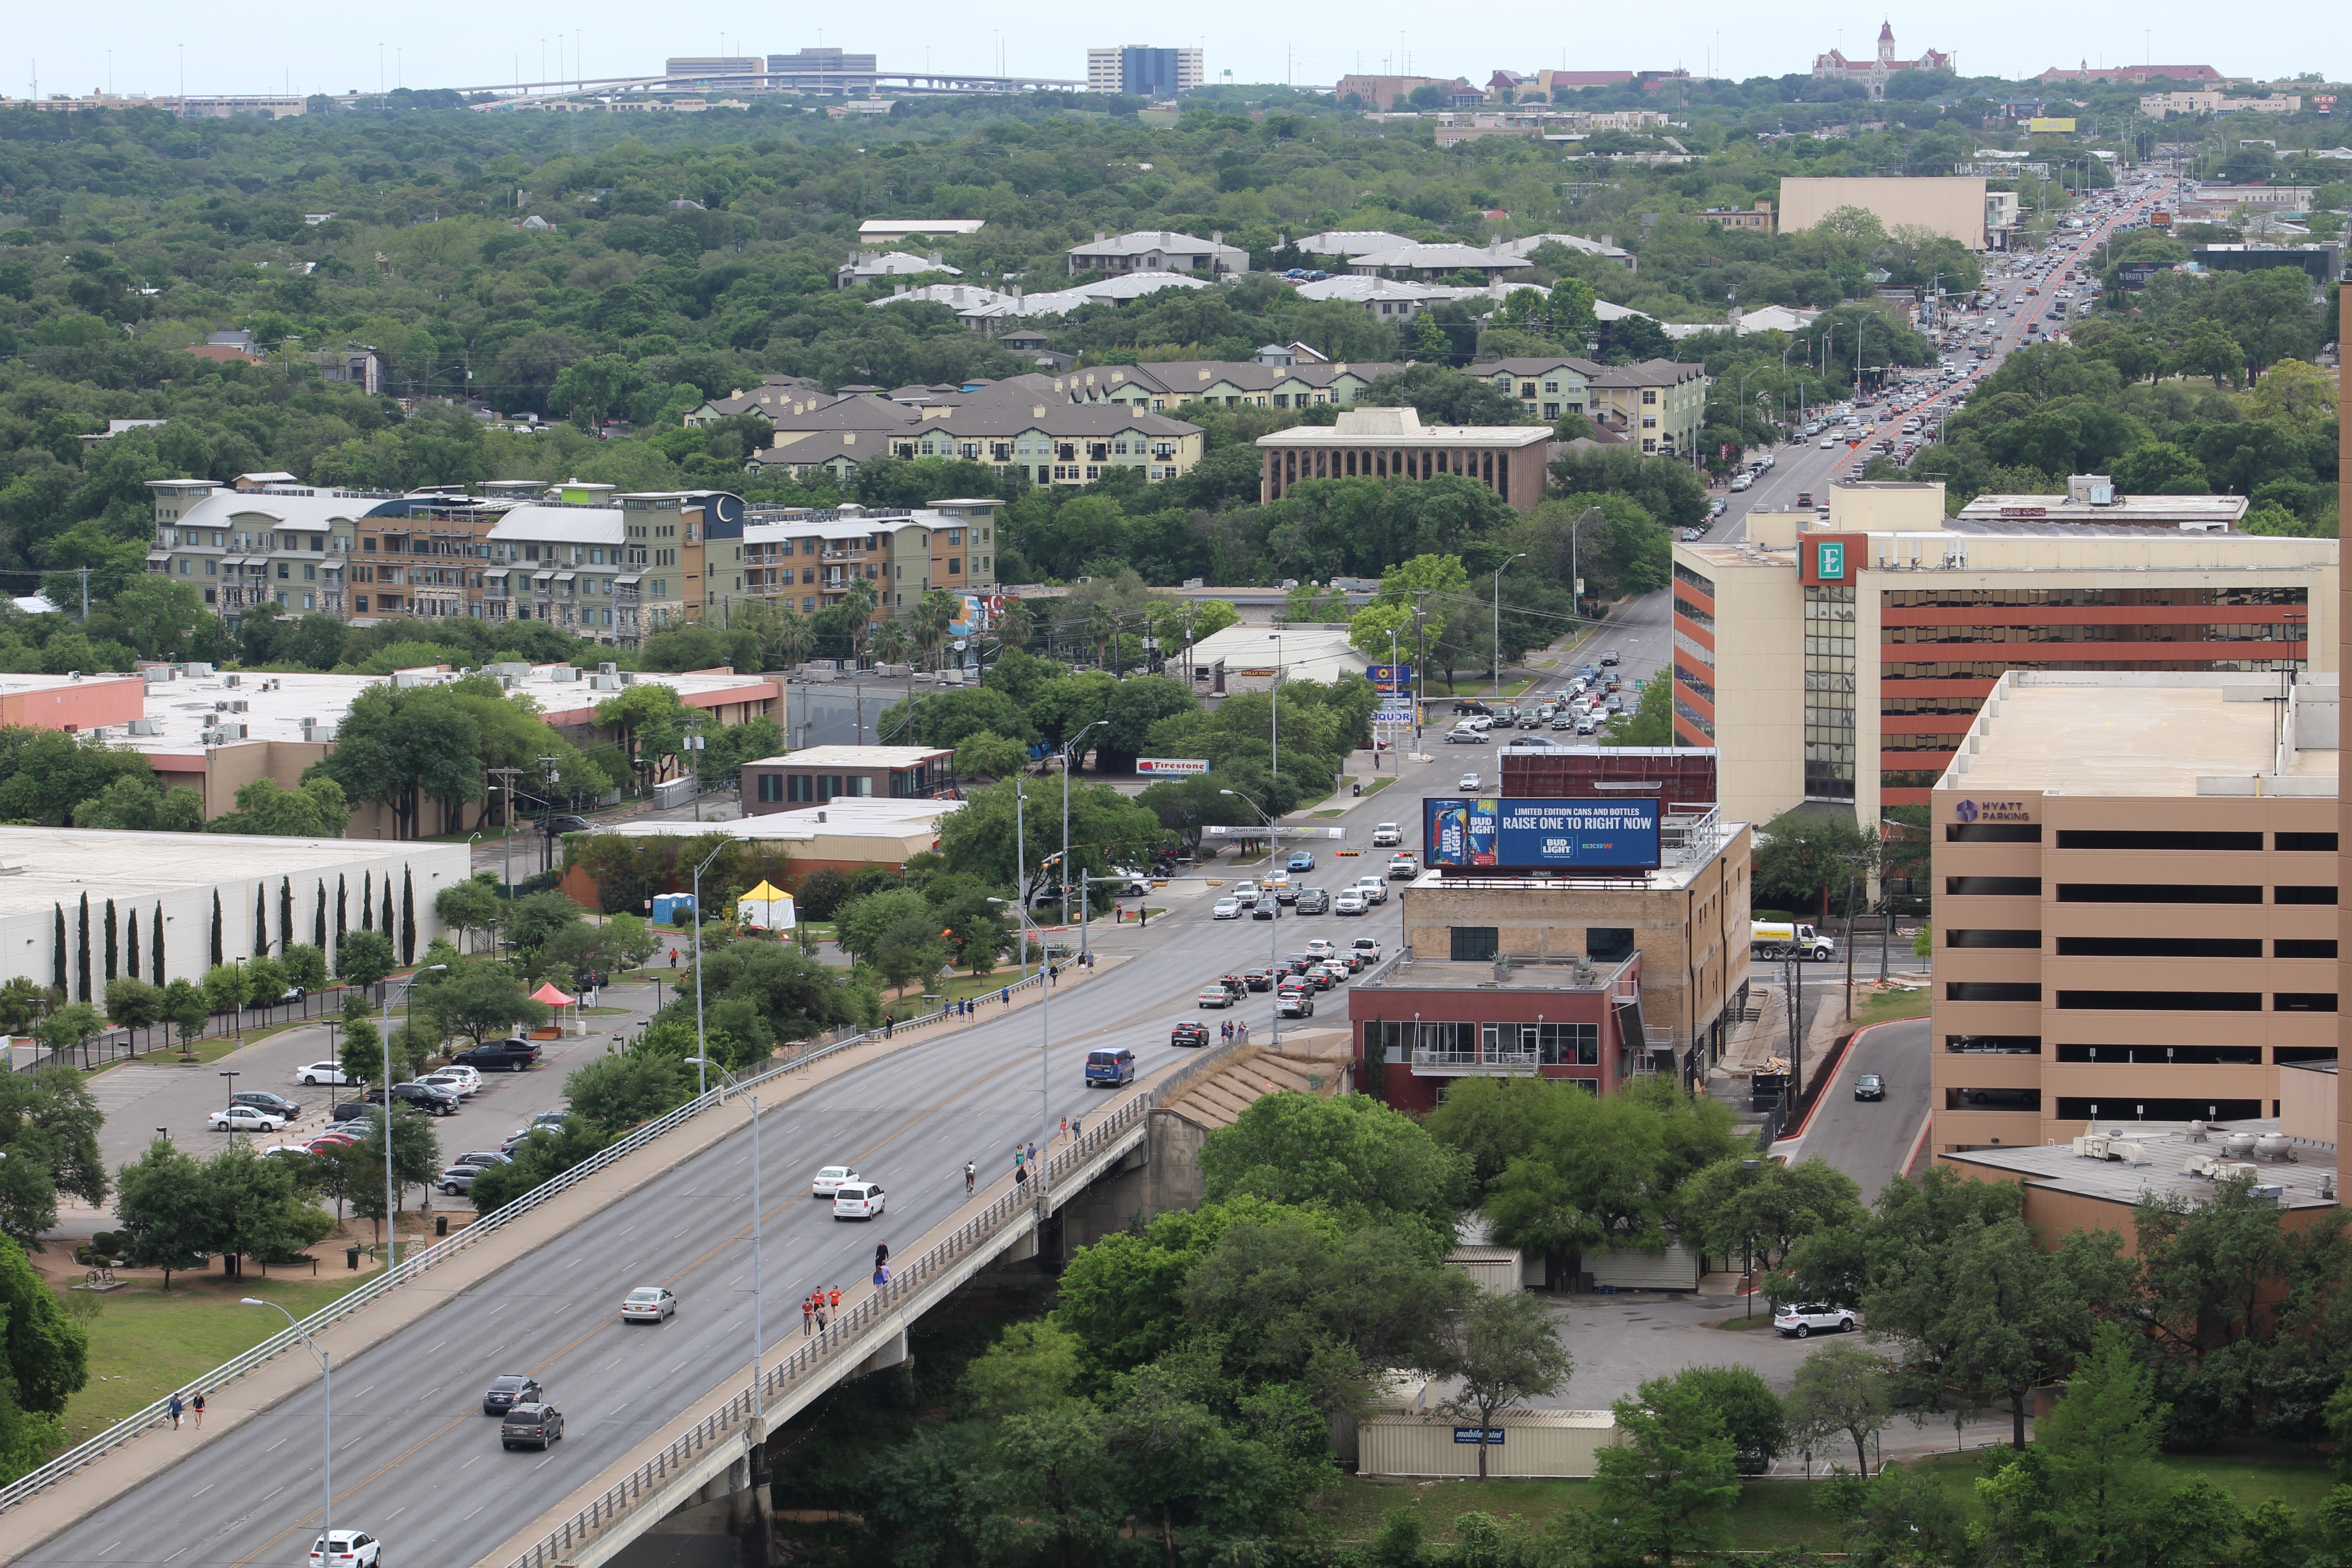
skyline, town, city, cityscape, downtown, transport, suburb, stadium, austin, neighbourhood, bird's eye view, aerial photography, congress avenue, residential area, human settlement